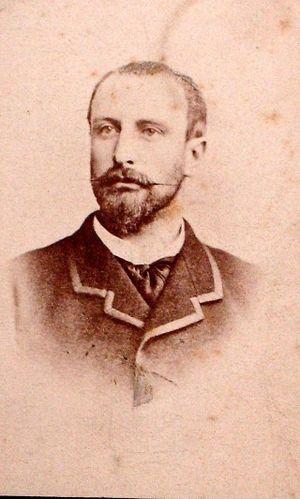
Le baron Hugo-Anton-Marie-Ernst-Anna Zorn von Bulach est un homme politique alsacien.